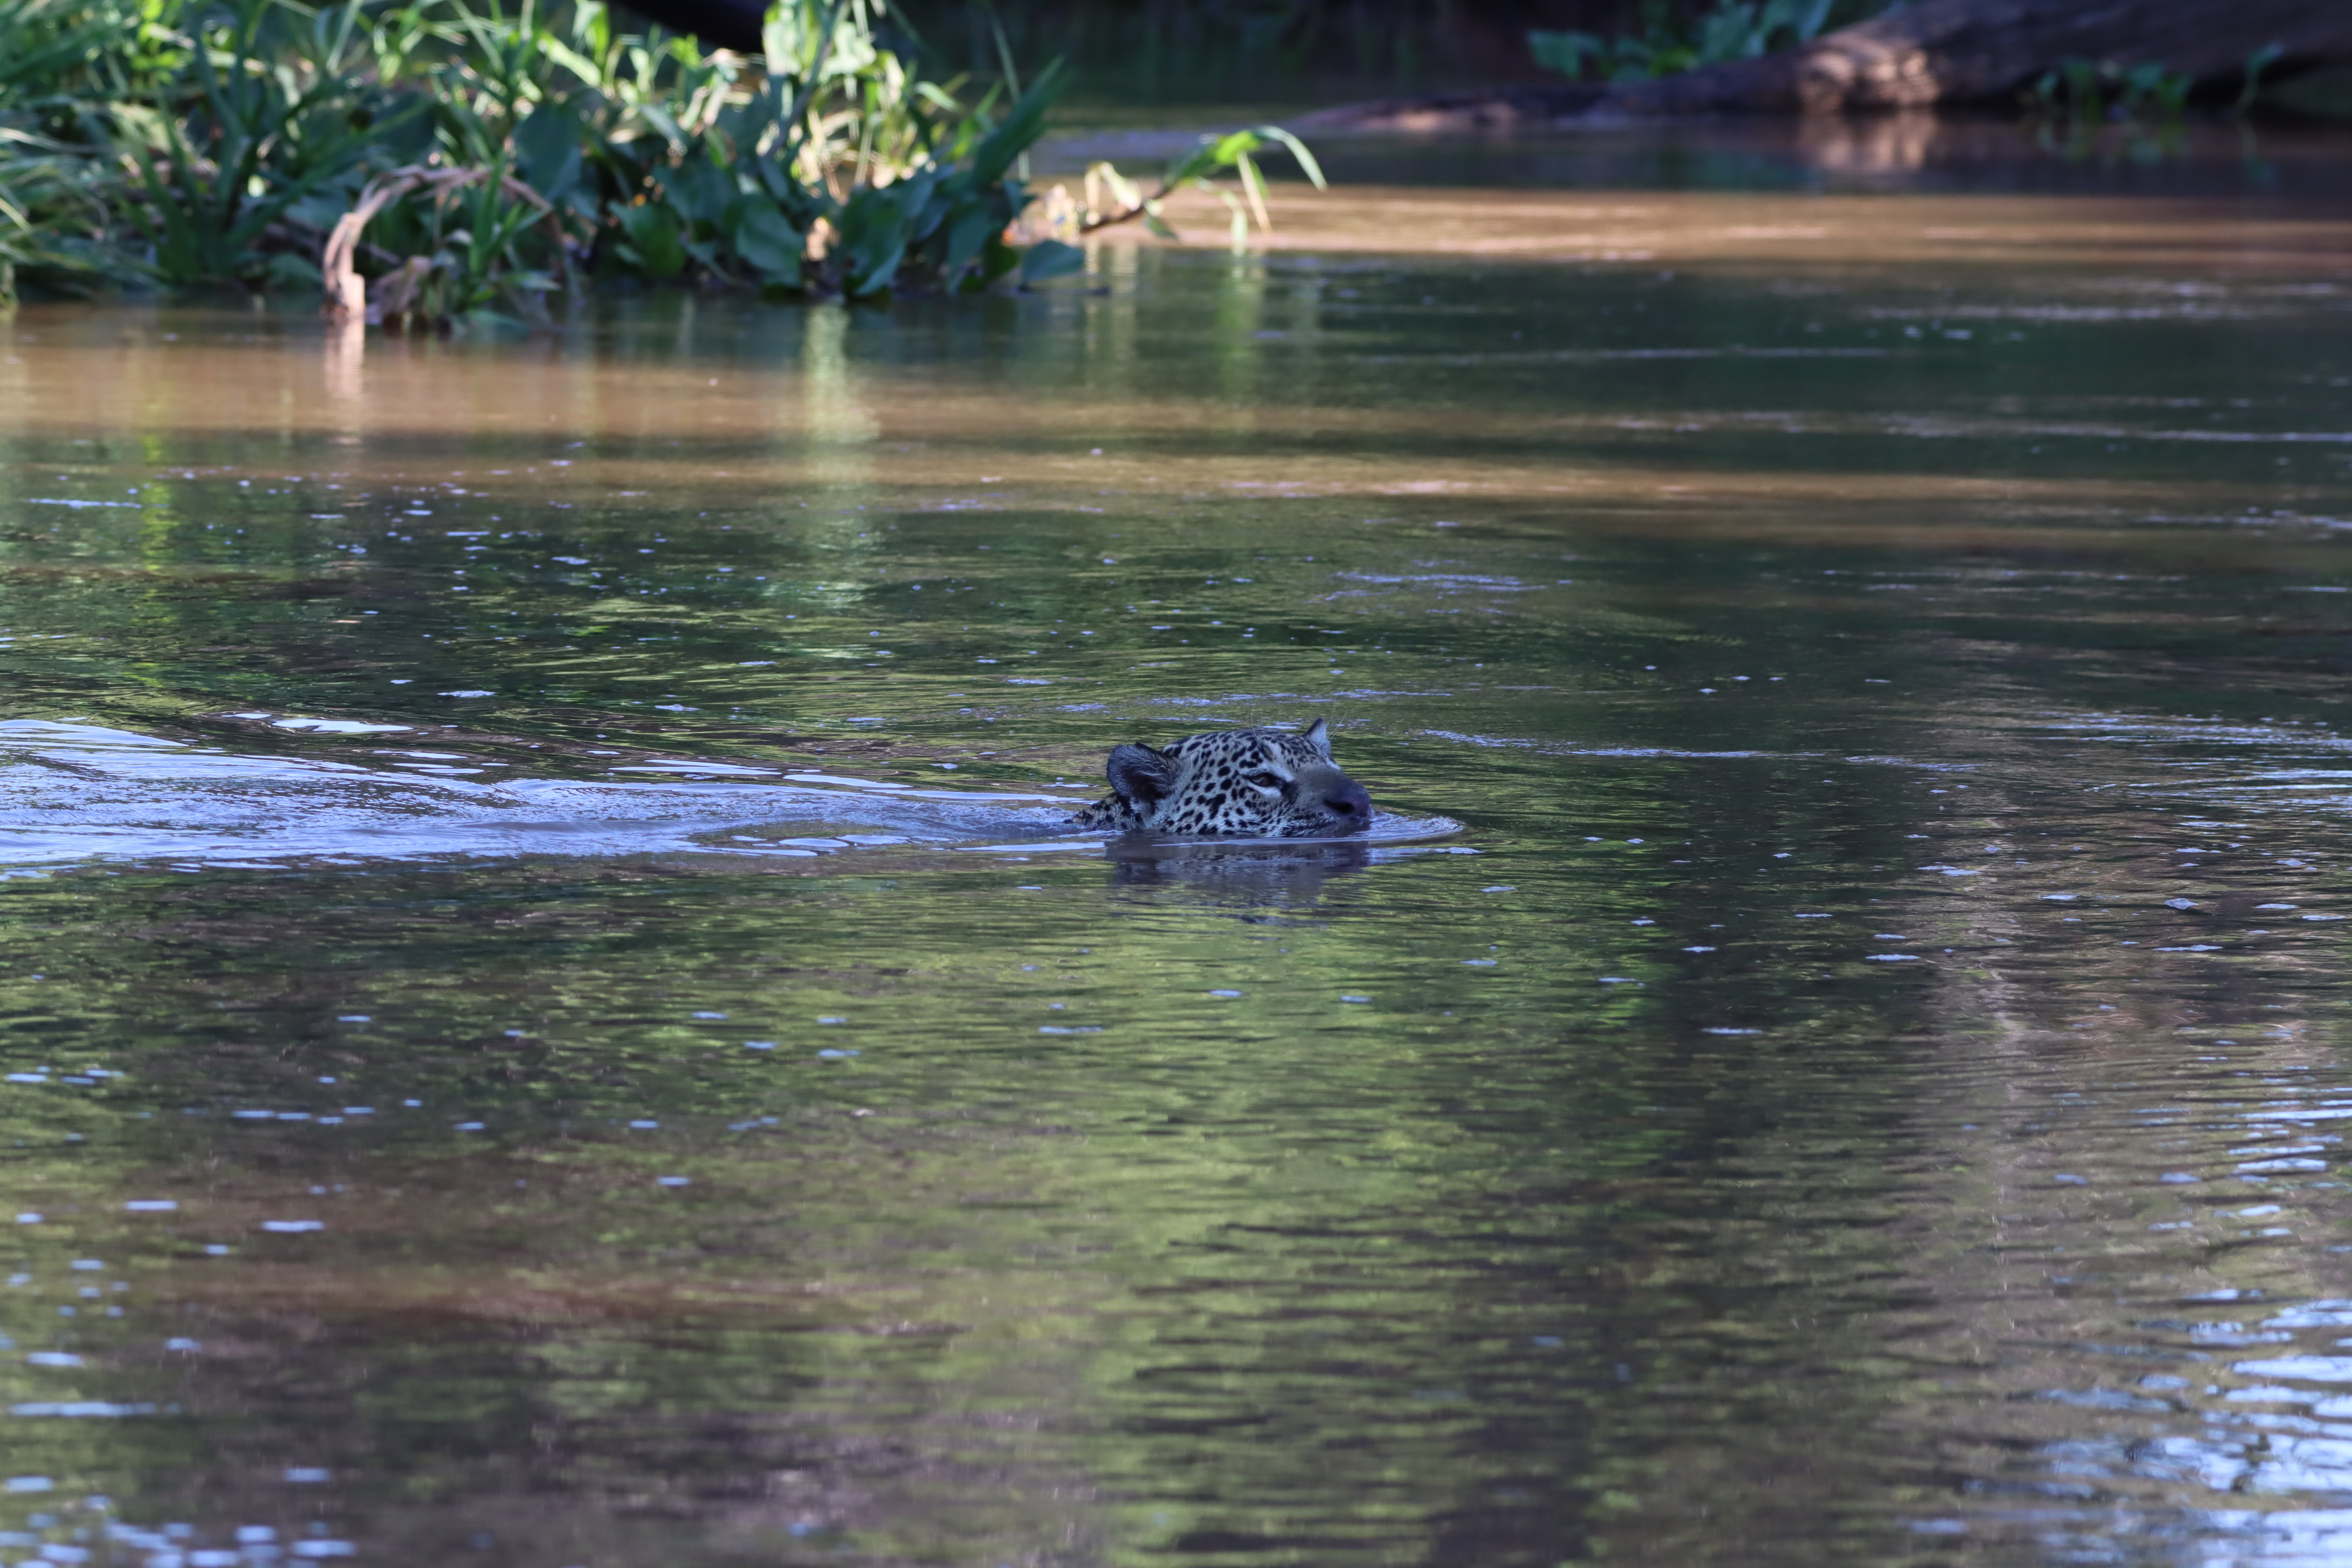
Jaguar: Marcela